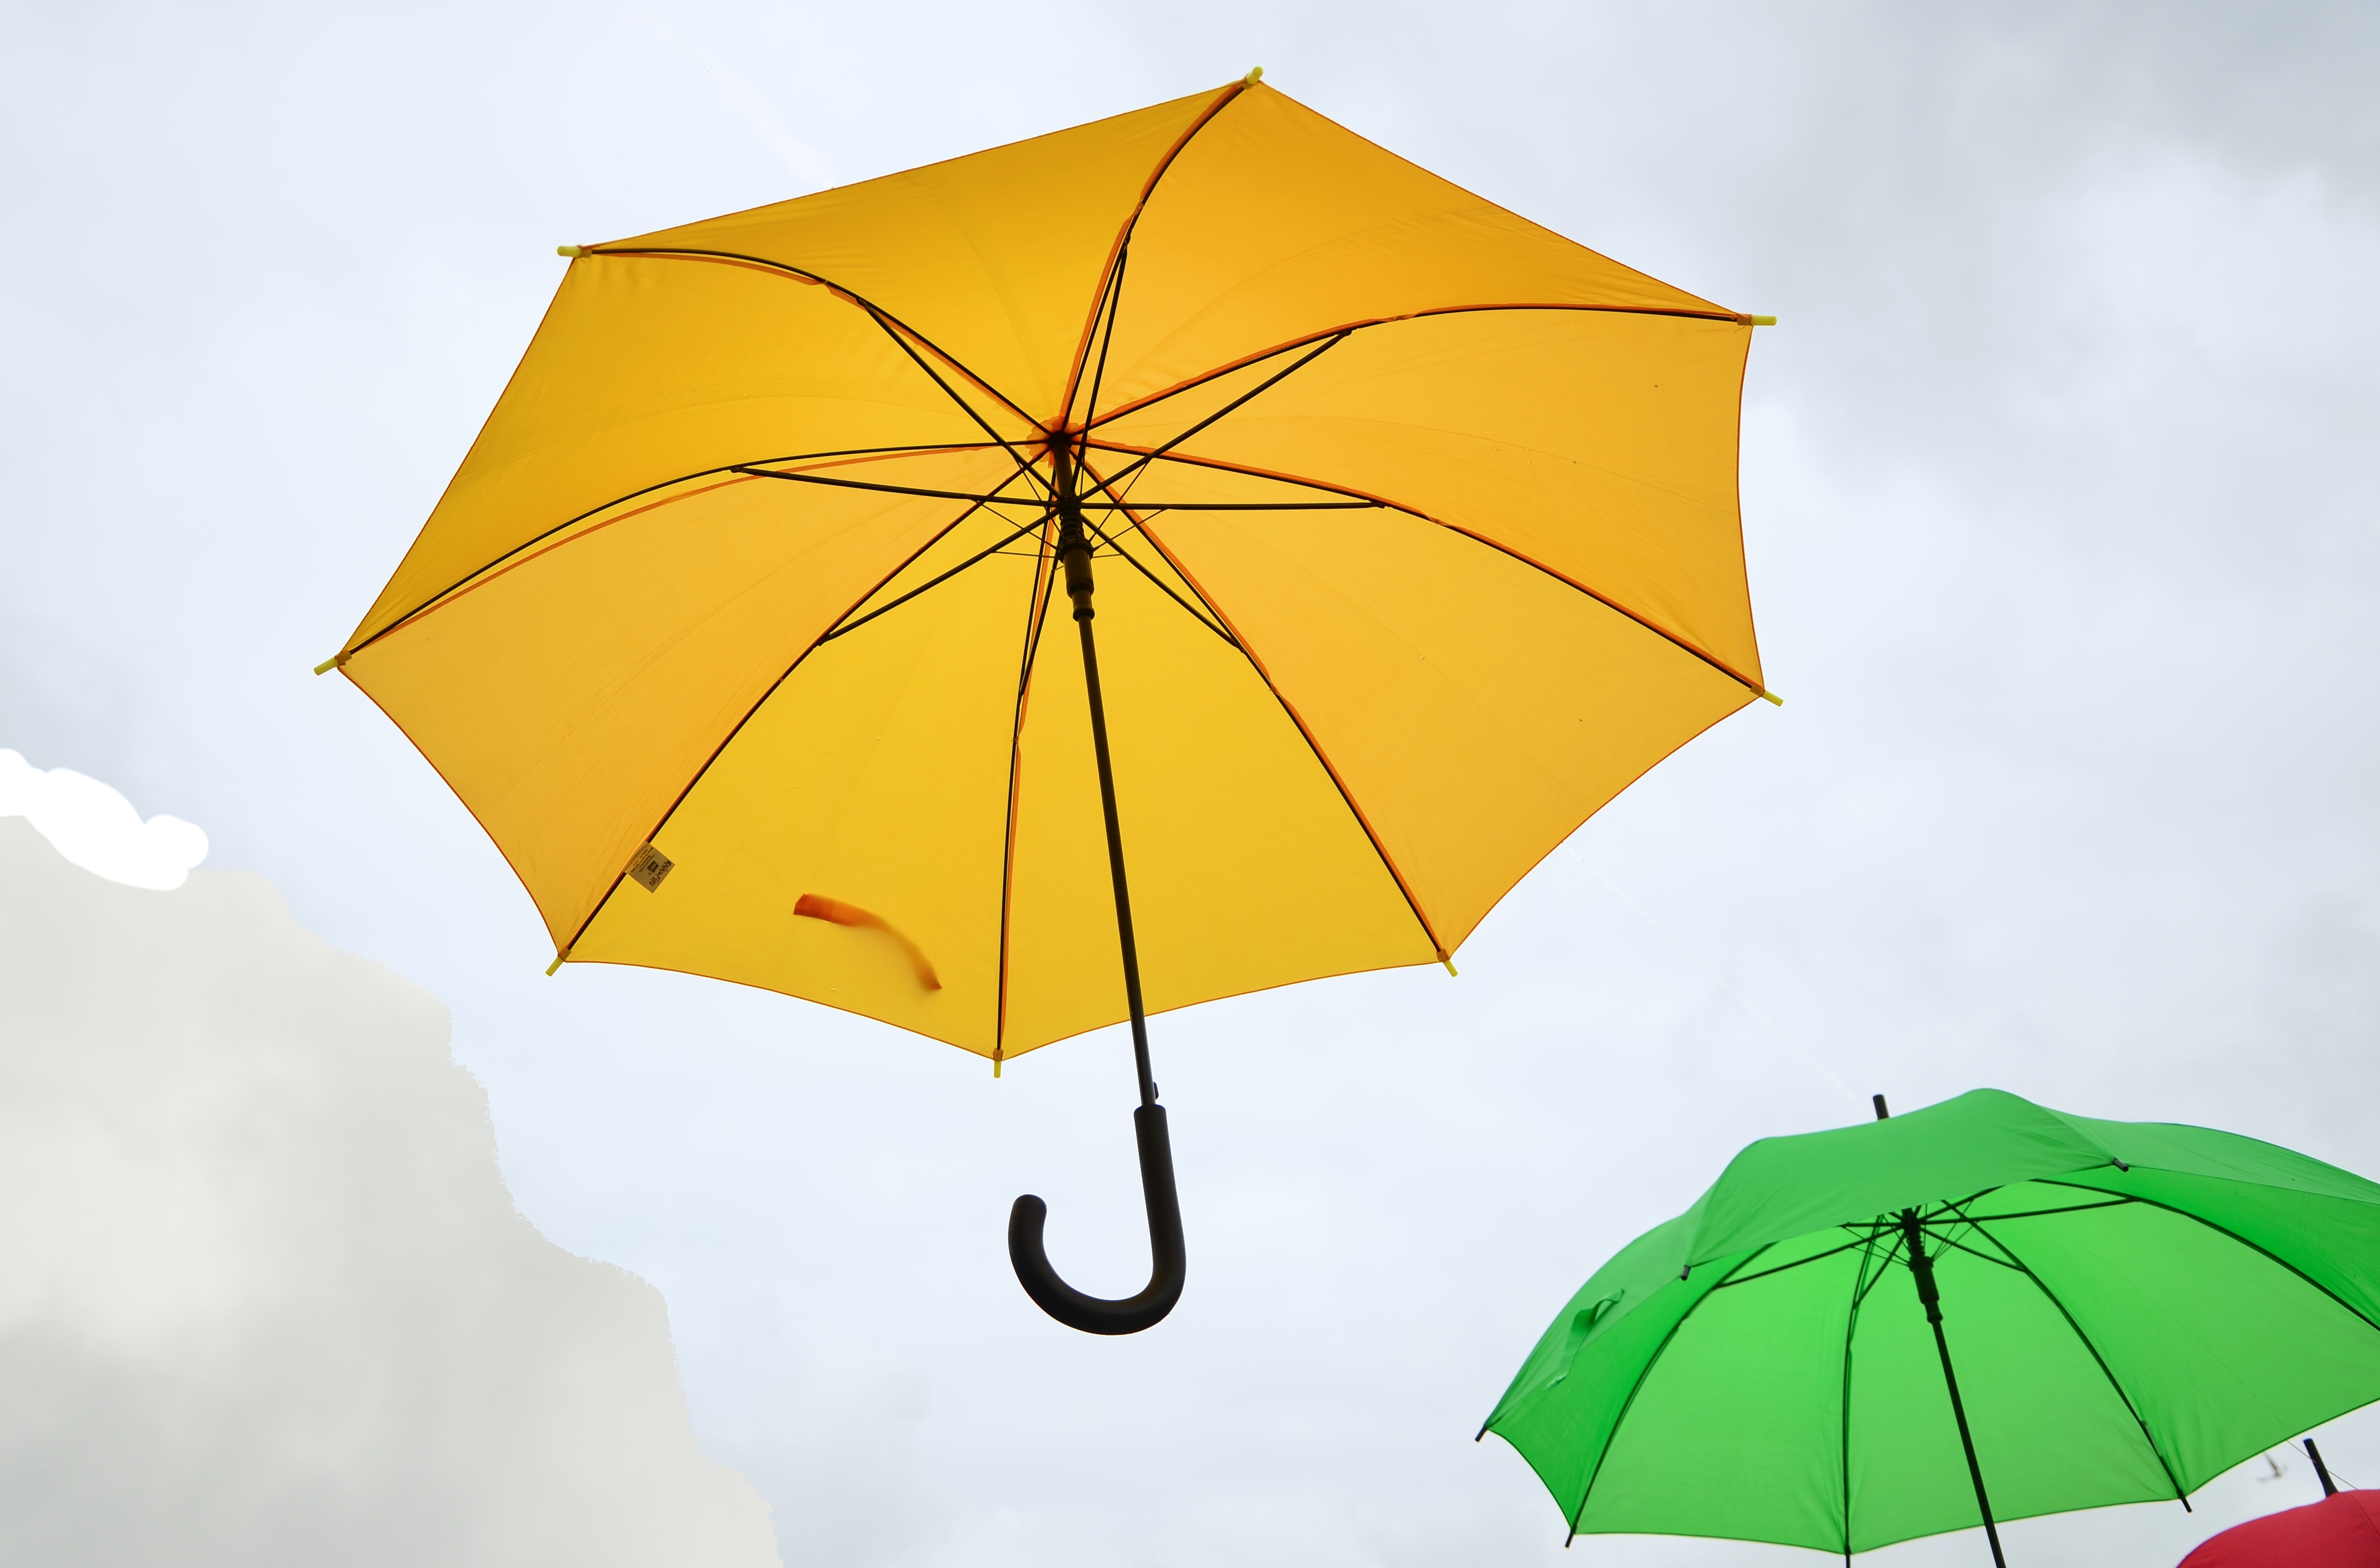
screen, sky, leaf, flower, fly, high, umbrella, color, colorful, yellow, illustration, stretched, airy, shade tree, exceptional, fashion accessory, sport kite